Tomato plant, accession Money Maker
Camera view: horizontal (90 deg, fisheye); turntable rotation: 300 degrees
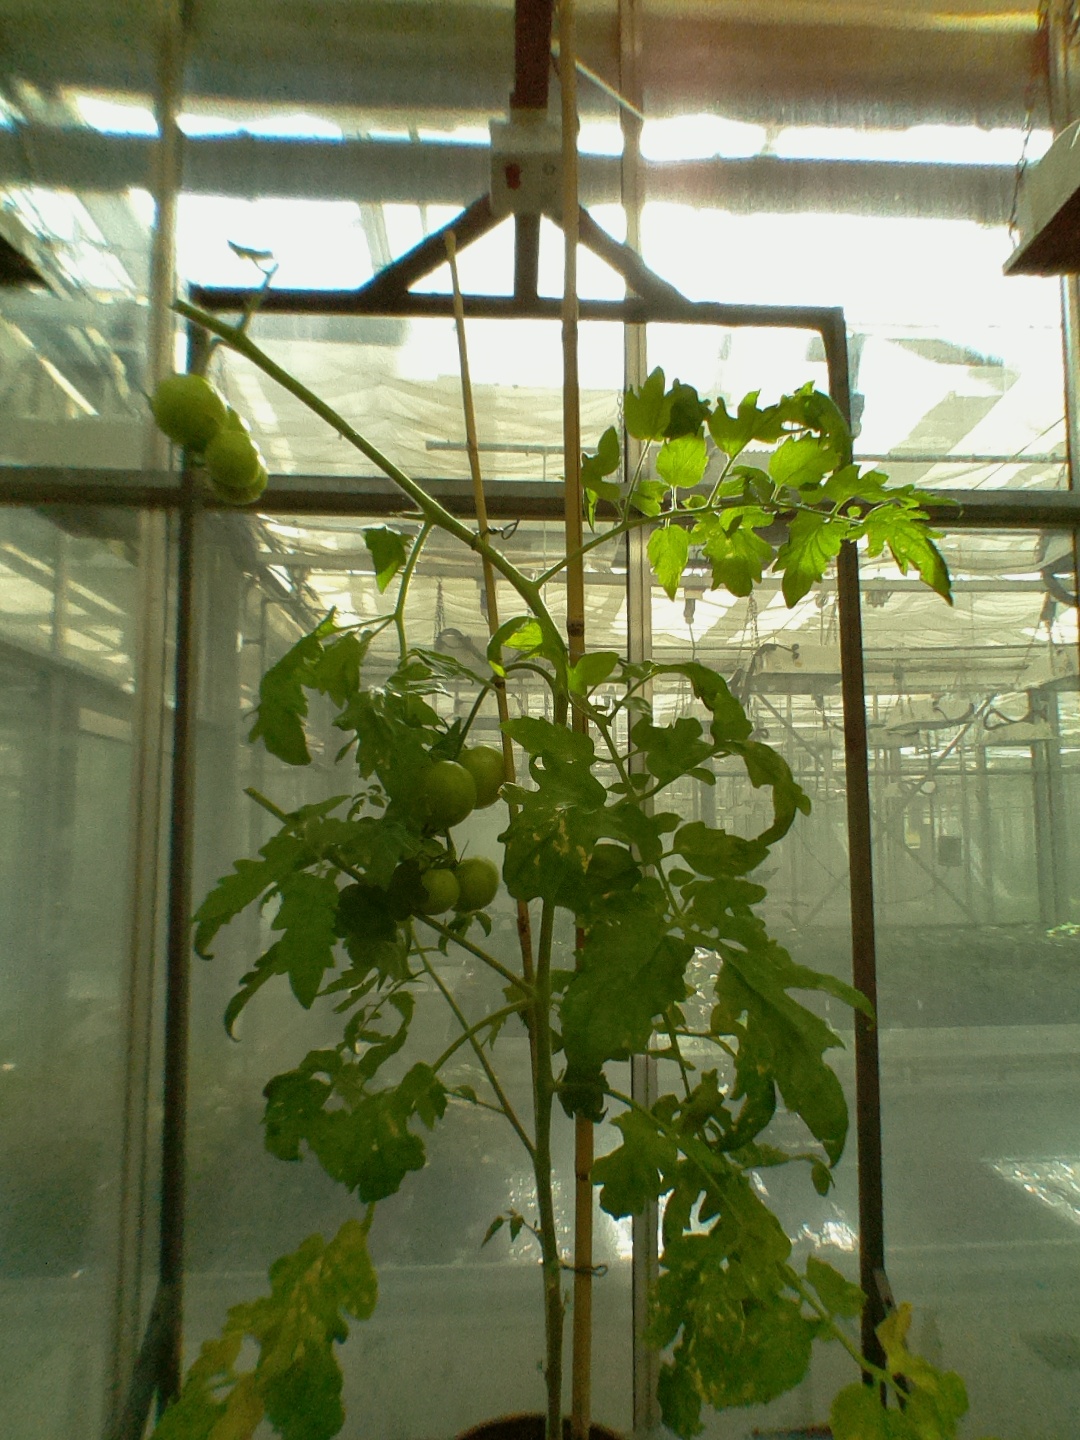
BBCH growth stage 79: 90% -100% of final fruit size